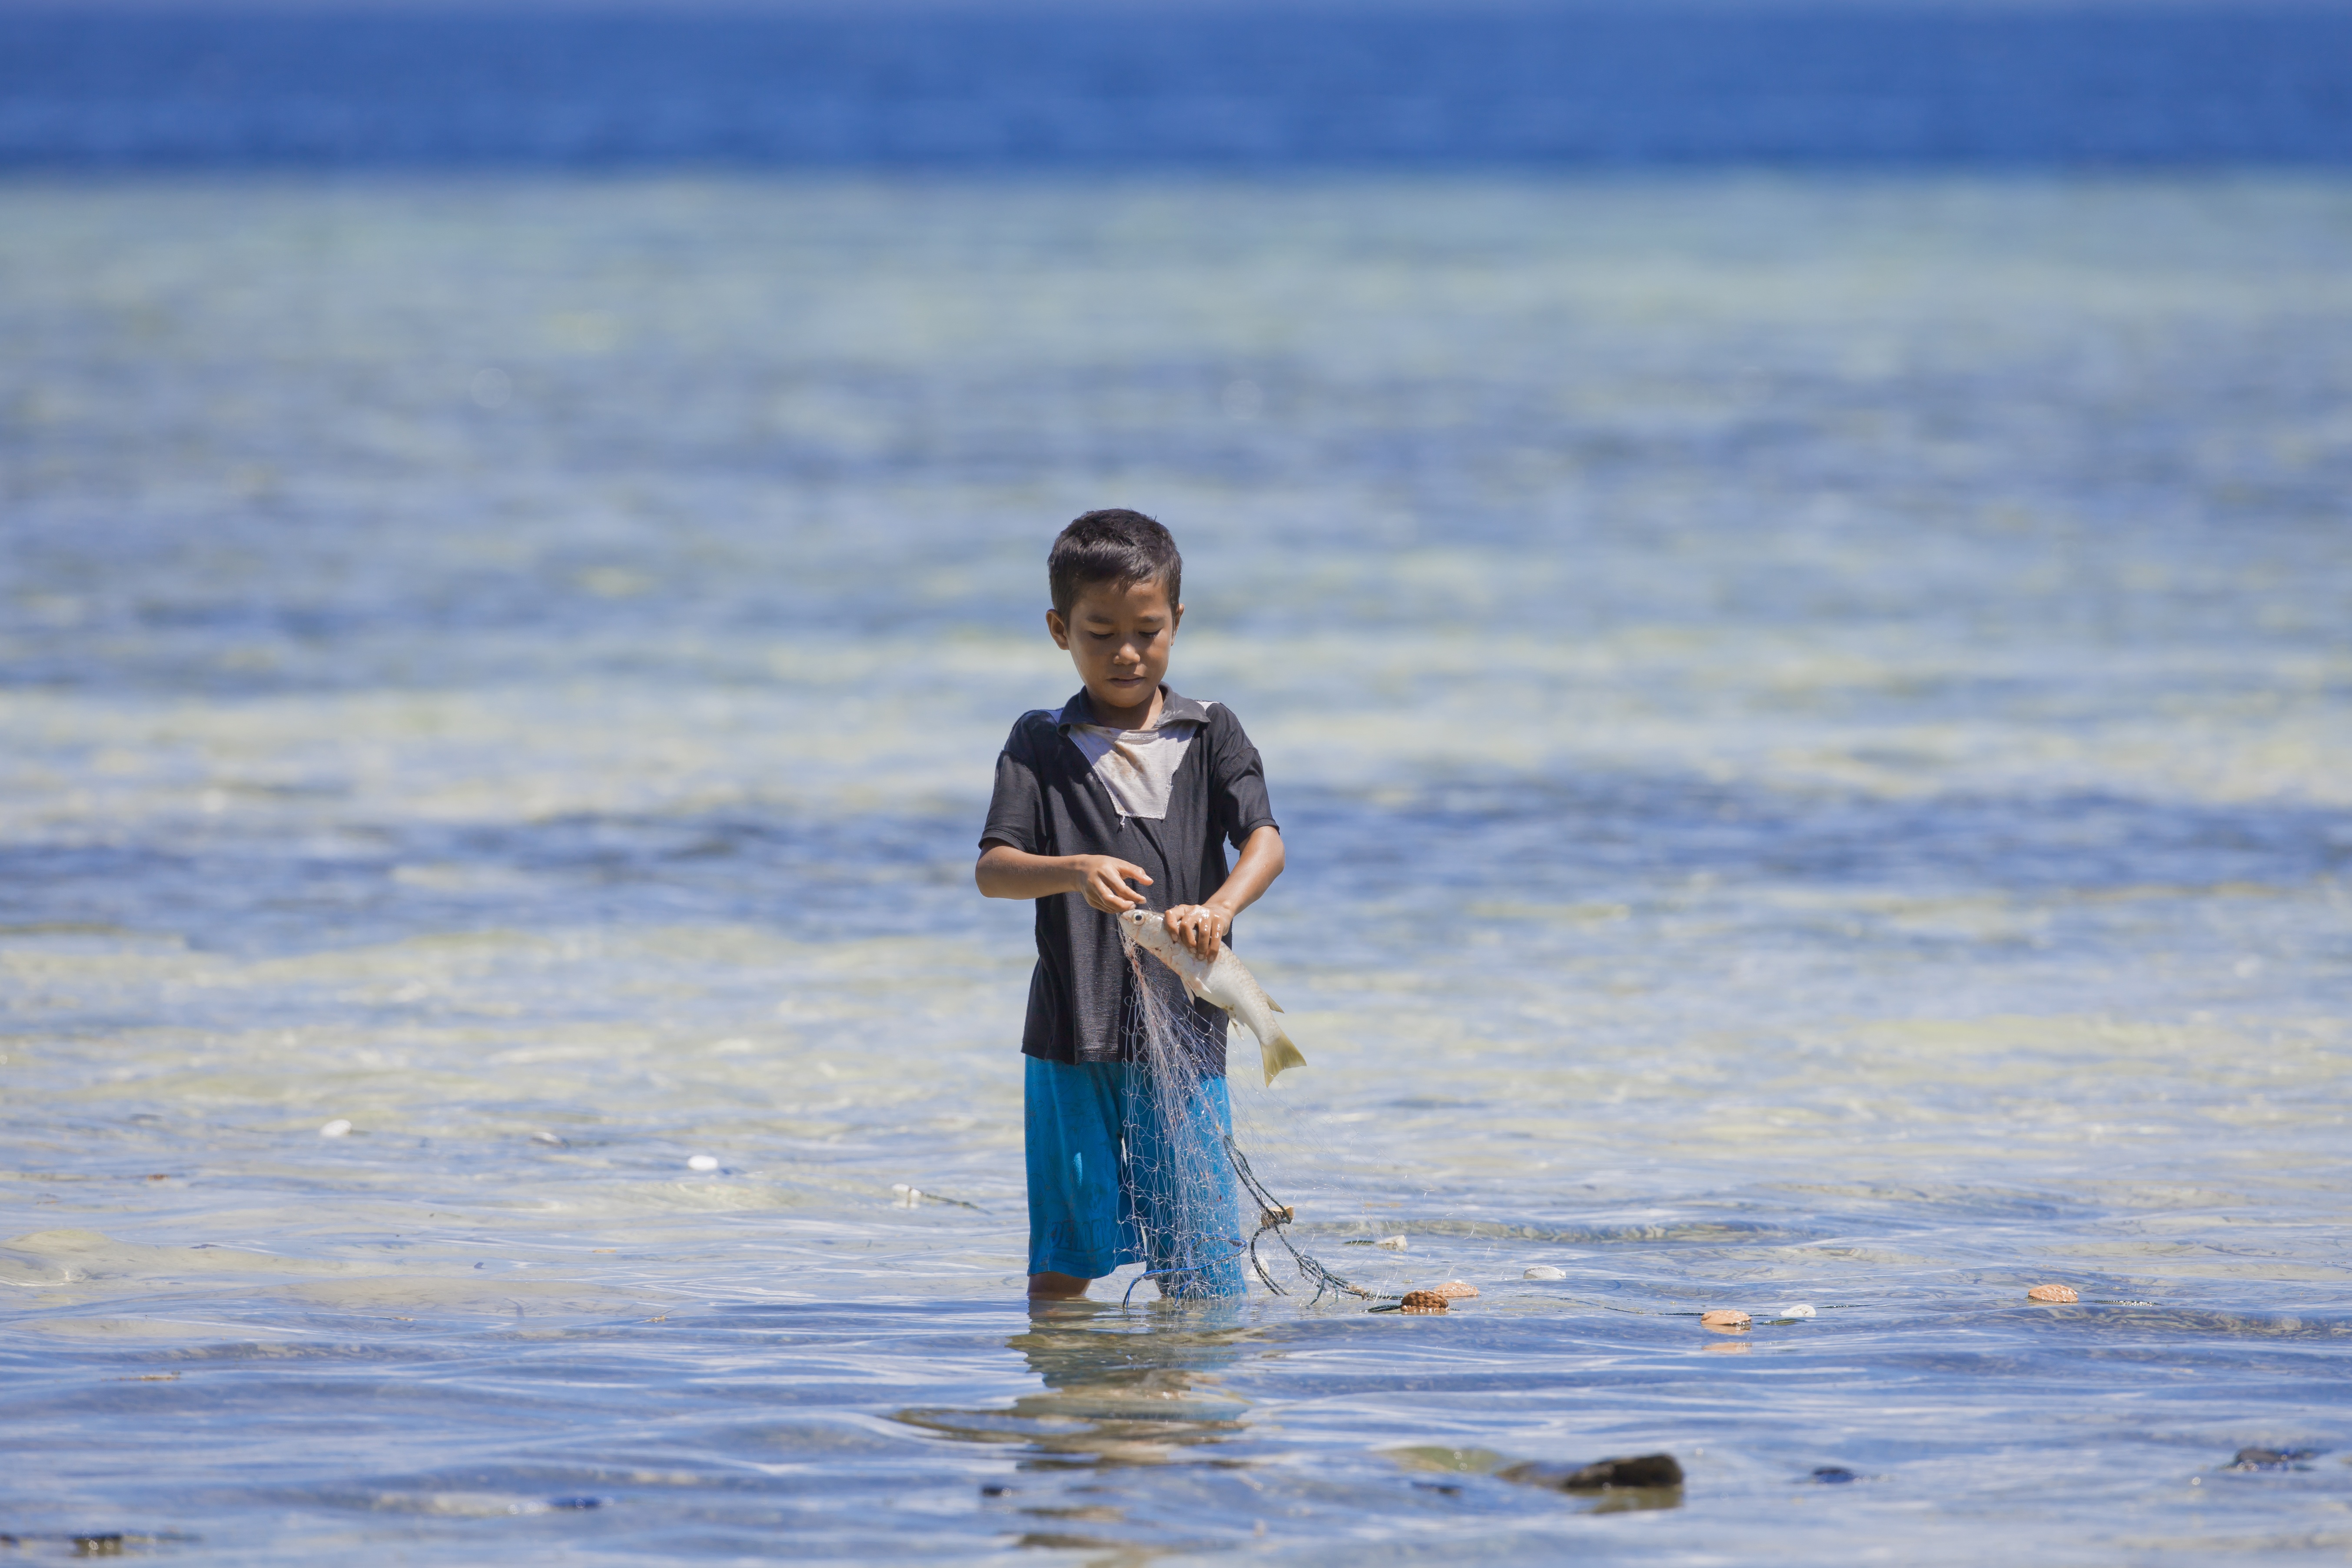
beach, sea, coast, water, ocean, shore, wave, boy, vacation, tropical, fishing, body of water, indonesia, ami, coral reefs, wind wave, halmahera, widi islands, uchin